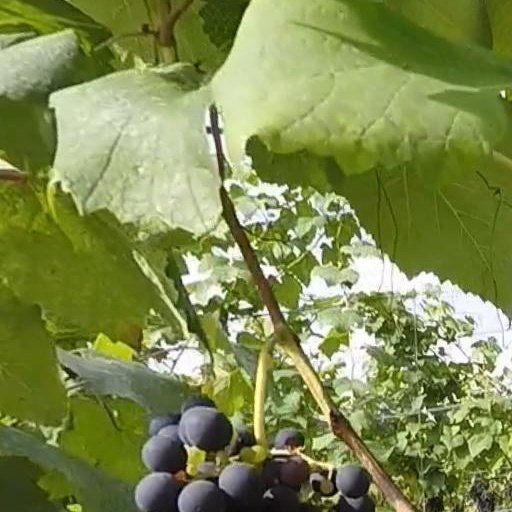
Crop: grape